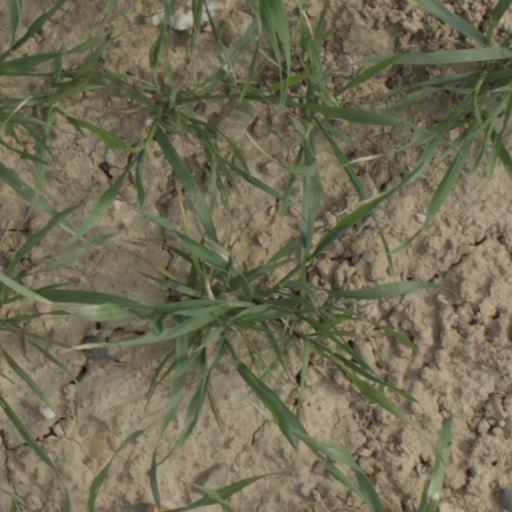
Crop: wheat